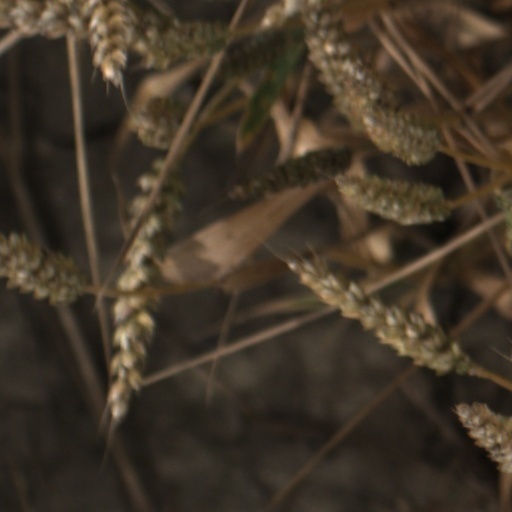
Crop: wheat